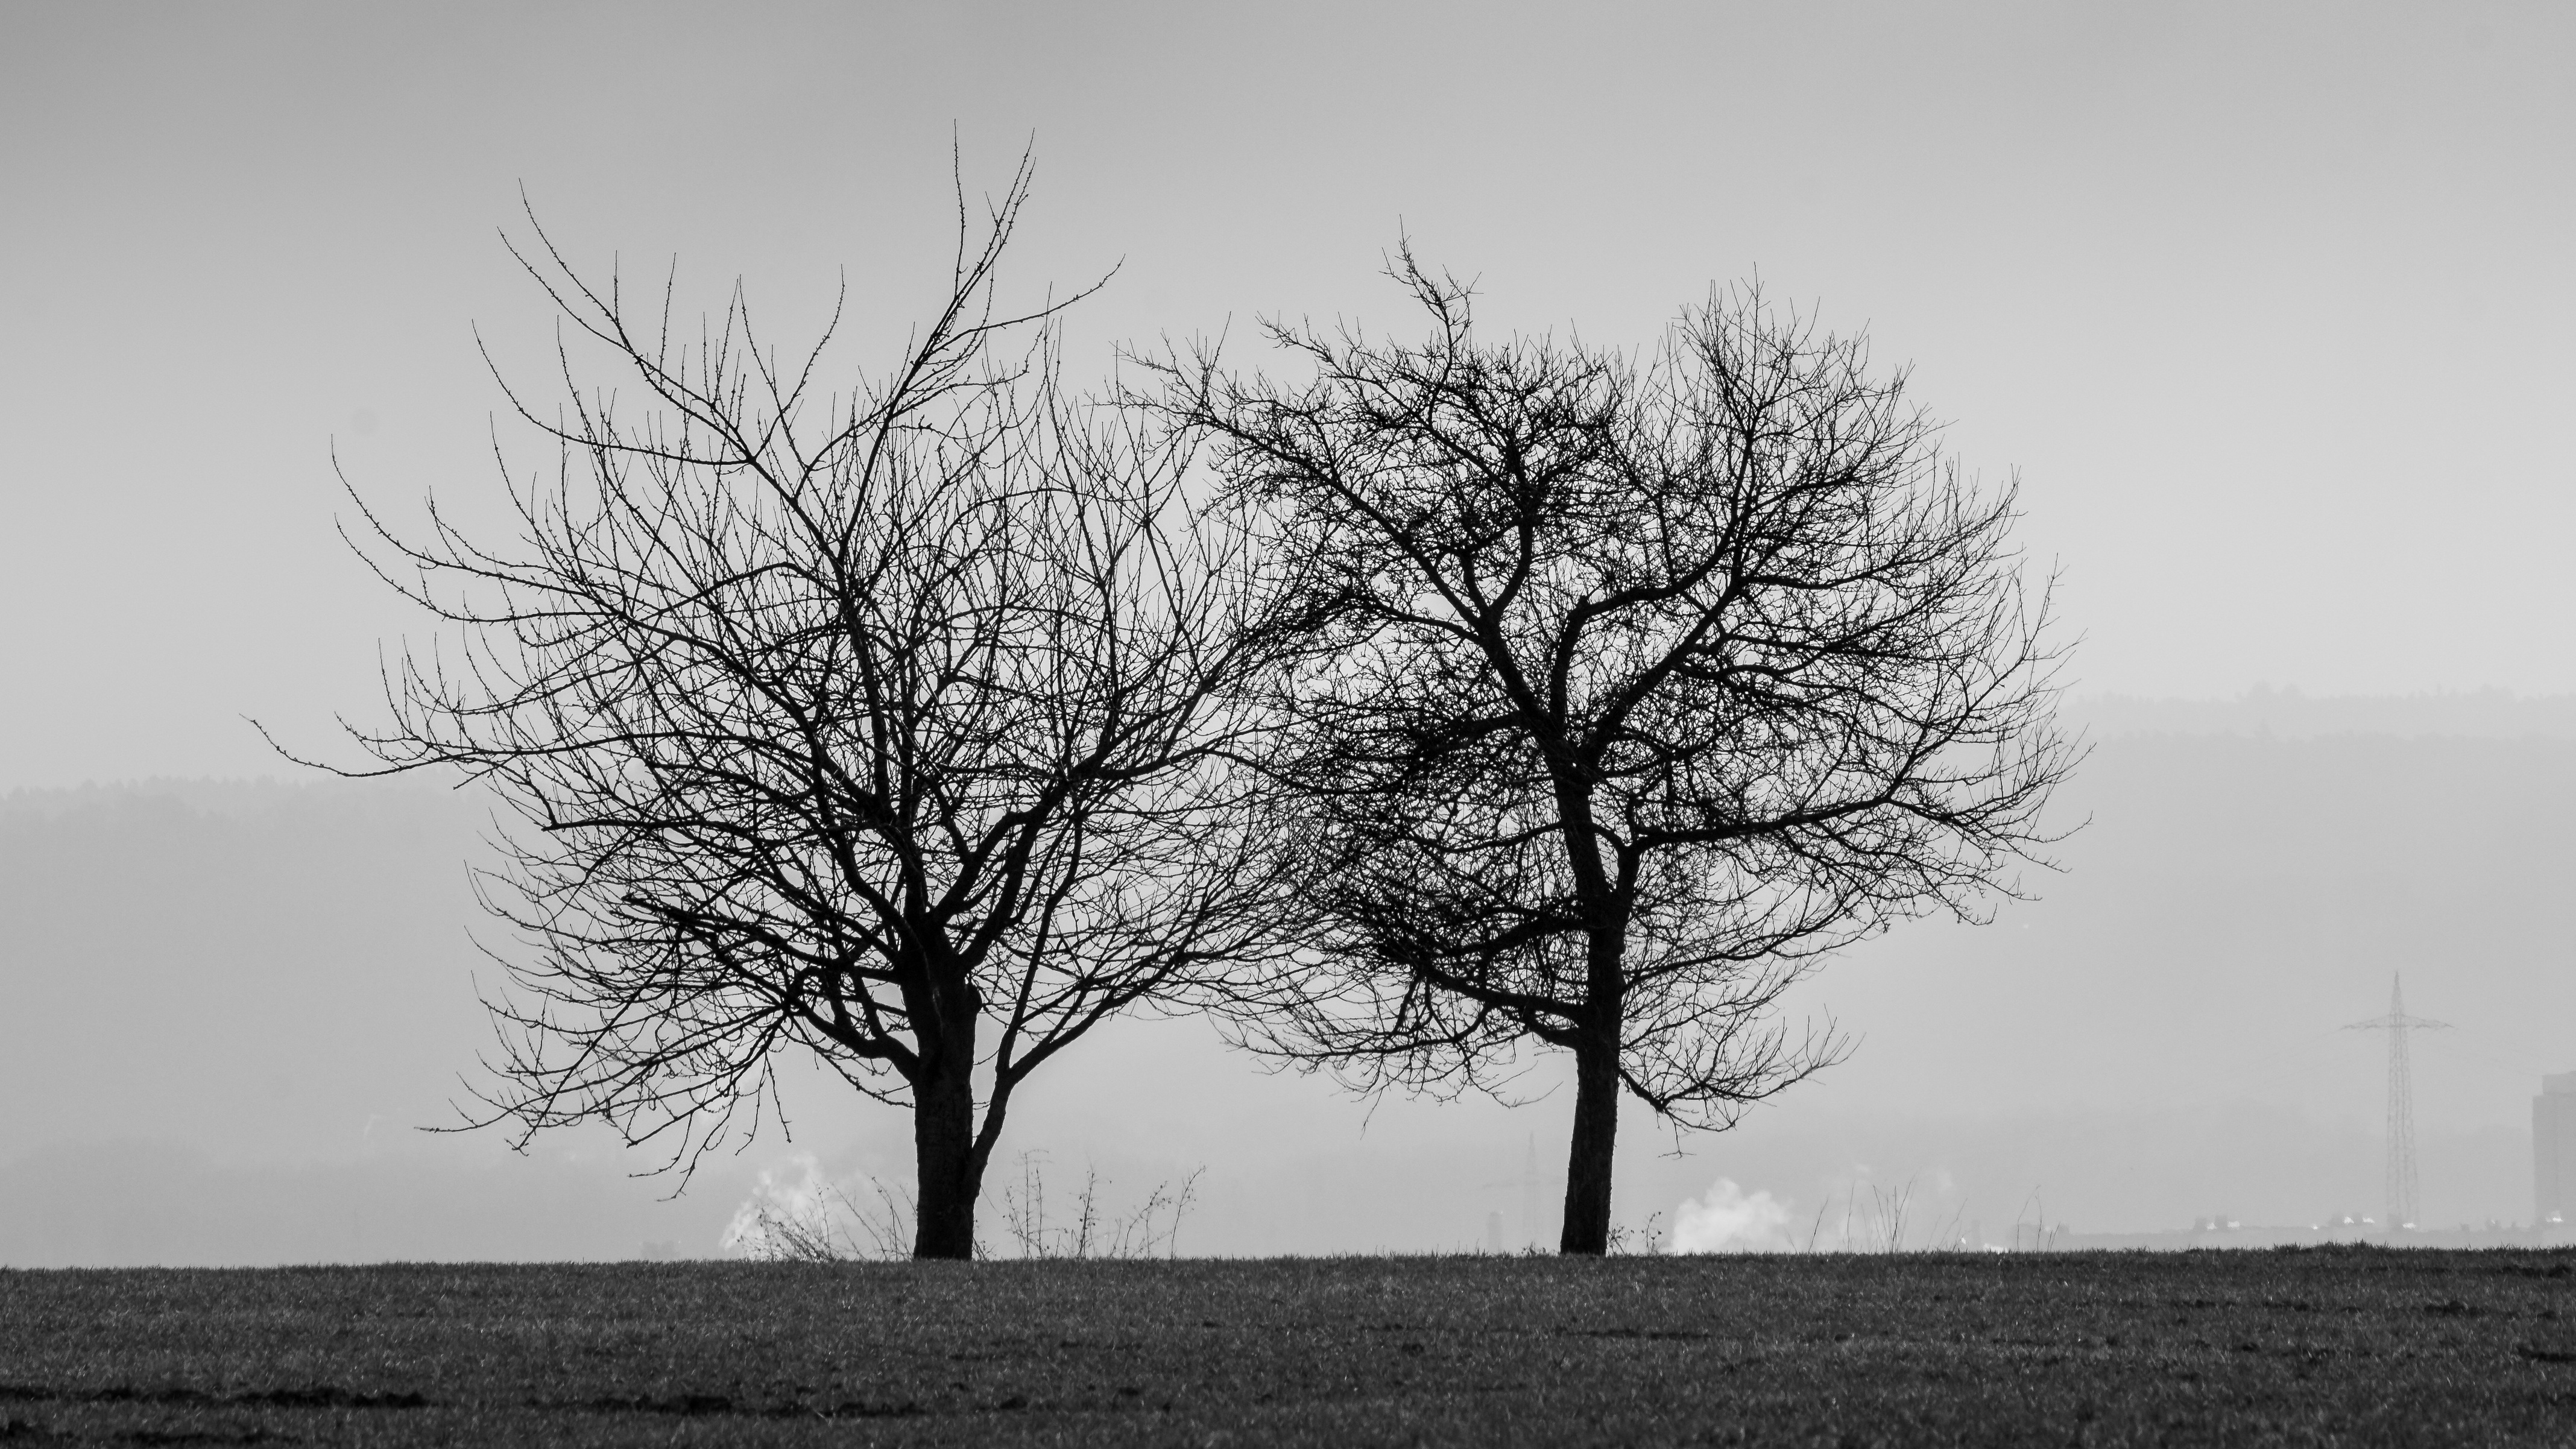
landscape, tree, nature, branch, silhouette, cold, winter, black and white, plant, fog, mist, morning, scenic, weather, monochrome, season, trees, mood, silent, black and white photo, monochrome photography, atmospheric phenomenon, woody plant